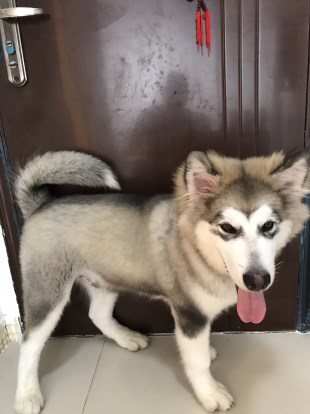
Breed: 1324-n000004-malamute